Clan Munro

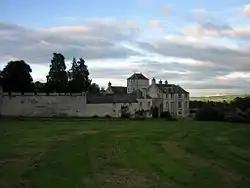

The succession of a Highland Chief has traditionally followed the principle of agnatic primogeniture or "patrilineal seniority", whereby succession passes to the former Chief's closest male relative. Sir Hugh Munro, 8th Baronet of Foulis died in 1848, followed 8 months later by the death of his daughter Mary Seymour Munro and although he had a natural son named George, he was succeeded in the Foulis estates and also the Baronetcy of Foulis by the male representative of the Munro of Culrain cadet branch, Sir Charles Munro, 9th Baronet. The 11th Baronet Foulis was succeeded by his eldest daughter Eva Marion Munro as chief of the clan, two sons having predeceased him. Eva Marion Munro married Col C. H. Gascoigne, and their son Patrick took the surname 'Munro' of his maternal grandfather to become clan chief. However, the Nova Scotian Baronetcy of Foulis (1634) could only pass to a direct male descendant of the Baronets and was succeeded to by a cousin of the 11th Bart. Sir George Hamilton Munro, 12th Baronet (1864–1945). In 1954, Sir Arthur Herman Munro, 14th baronet, registered the Arms and Designation of Foulis-Obsdale to distinguish them from those of Munro of Foulis. The current (18th) Baronet Munro of Foulis is listed as Sir Godfrey Roland Munro . "See Main Article: Munro Baronets".